Glen Innes Examiner

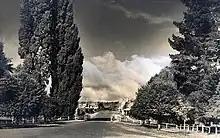
Glen Innes

Glen Innes is a rural town in the heart of the Northern Tablelands of NSW with a district population of approximately 9,600.